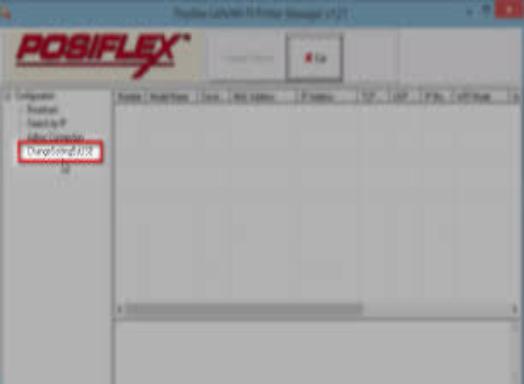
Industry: Others